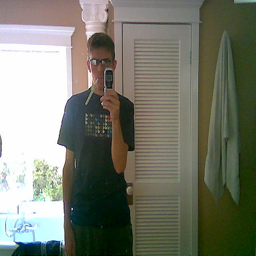
A man taking a selfish with a cell phone in front of a mirror.
A man with a toothbrush taking a  selfie
A person takes a picture with their cell phone.
A man taking a picture of himself with something in his mouth.
A young man takes a picture with a toothbrush in his mouth.